Quảng Ninh province

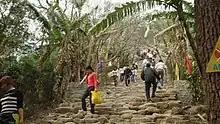
Path to Mount Yên Tử

Quảng Ninh's climate is symbolic of the climate of North Vietnam; featuring all four seasons. In summer, it is hot, humid and rainy, while monsoons flourish. The average annual temperature recorded is 22.9 °C. In winter, it is cold (between 1 and 3 °C), dry, and sees little rainfall (between 150 mm and 400 mm). The average humidity is 82 percent. Annual average rainfall, influenced by north-eastern monsoons, varies between 1,700 mm and 2,400 mm (maximum recorded is 2751 mm), with rainfall concentrated in the summer months for 90 to 170 days, particularly in July and August.